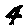
Label: 4